Bernard O'Reilly (bishop of Hartford)

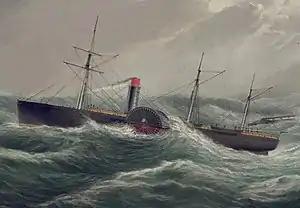
USM Pacific (1849)

O'Reilly visited Europe to recruit more priests in December 1855. After stopping in Ireland to visit his parents, O'Reilly boarded the SS "Pacific" in Liverpool, England, on 23 January 1856 for the voyage home.